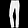
Label: Trouser